Construction of the Minnesota State Capitol

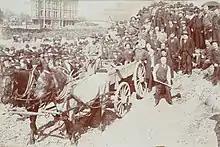
Breaking ground Ceremony Minnesota State Capitol 1896

In 1893, Governor Knute Nelson appointed the Board of State Capitol Commissioners to oversee the construction of a new Capitol following a recommendation by the state legislature, which had established a committee to investigate the need for a building and passed legislation procuring at least $2 million for the task. Despite the ongoing economic depression, it was considered a modest sum.